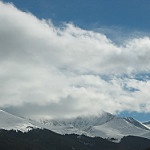
Label: mountain